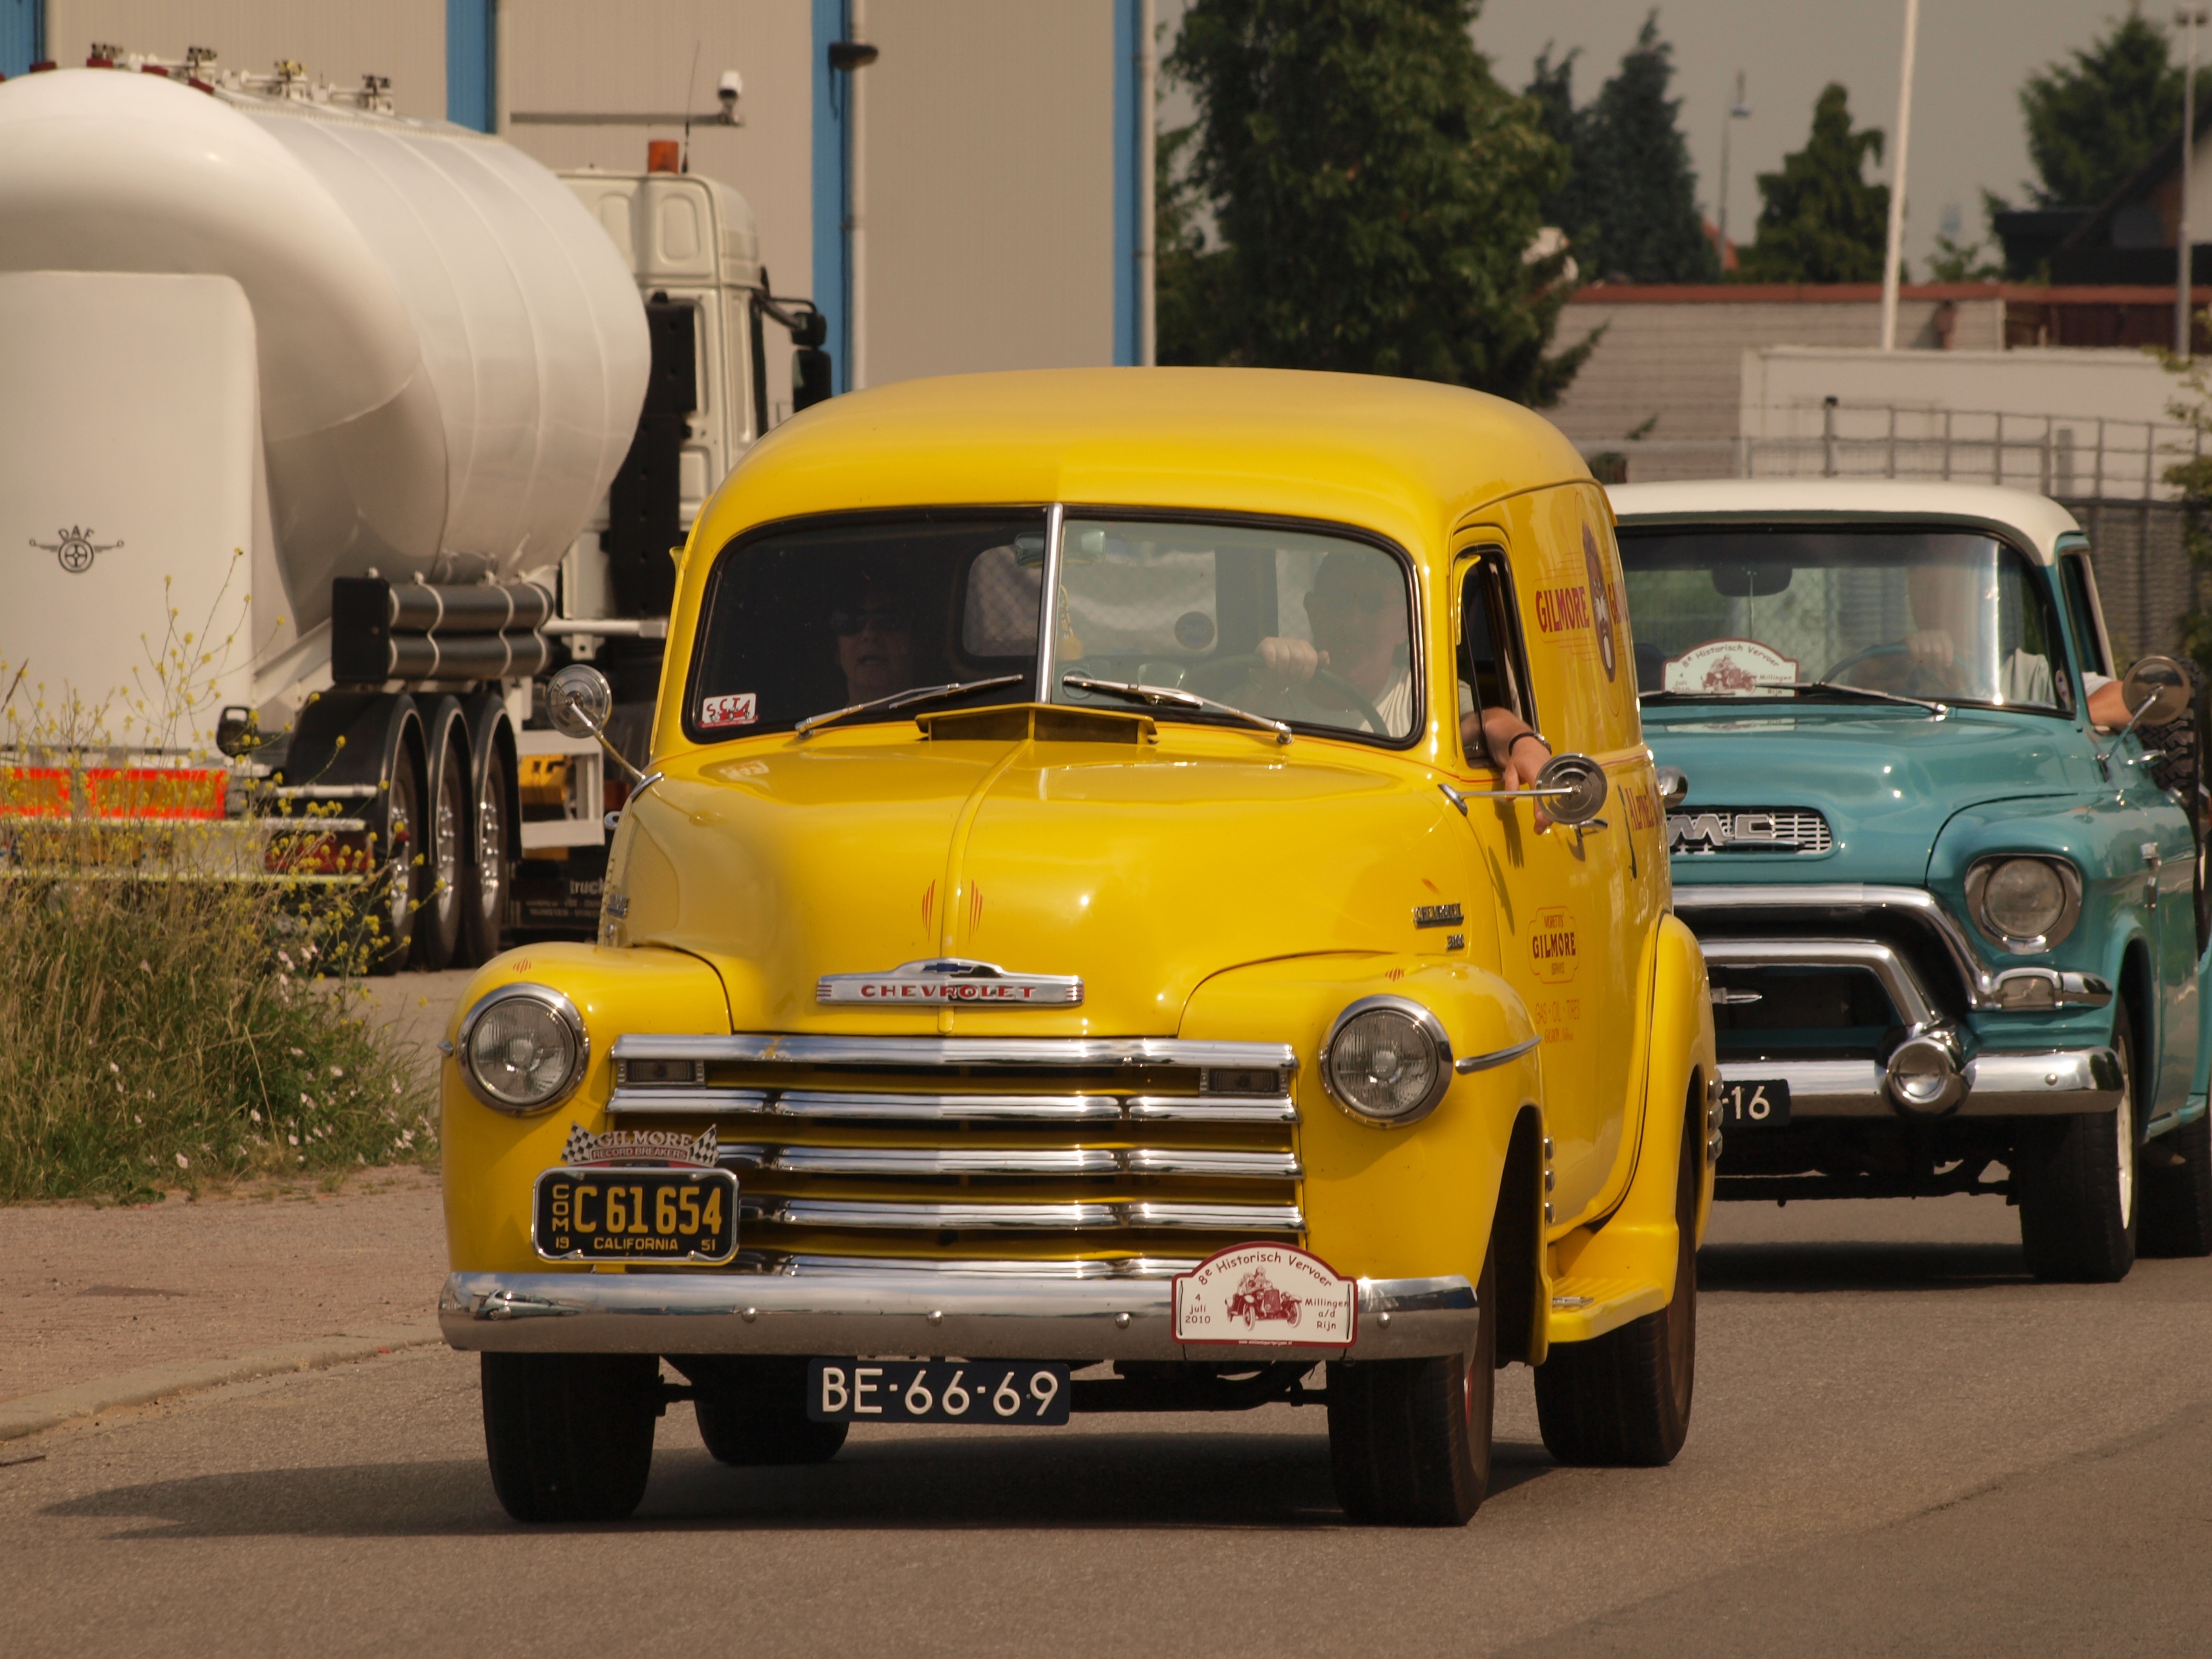
street, car, vintage, wheel, van, old, travel, taxi, transport, truck, vehicle, drive, speed, movement, motor vehicle, vintage car, moving, power, lights, automobiles, luxury, engine, oldtimer, classic, chevrolet, panel, antique car, pickup truck, hot rod, land vehicle, automobile make, automotive exterior, compact car, automotive design, custom car